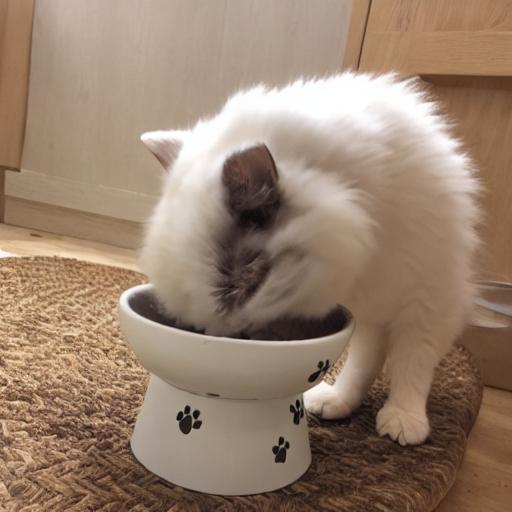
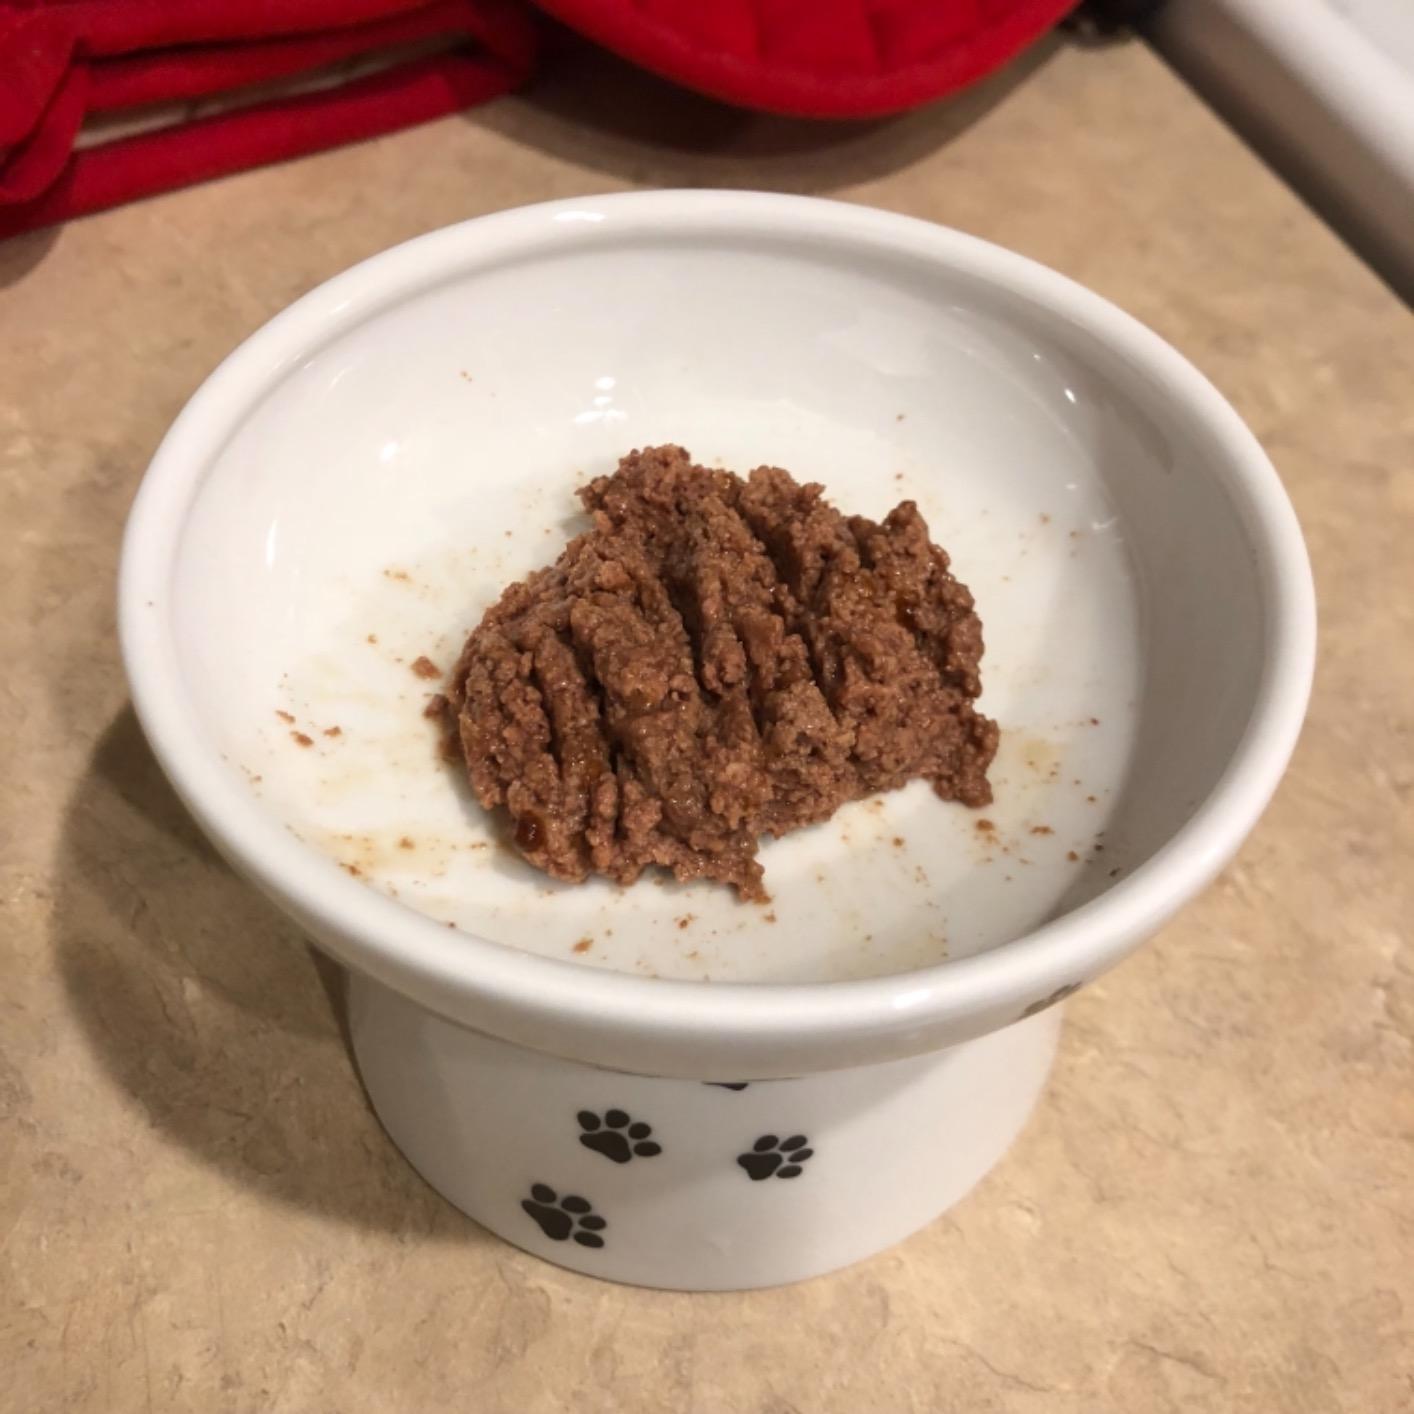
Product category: items_bowl
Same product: no